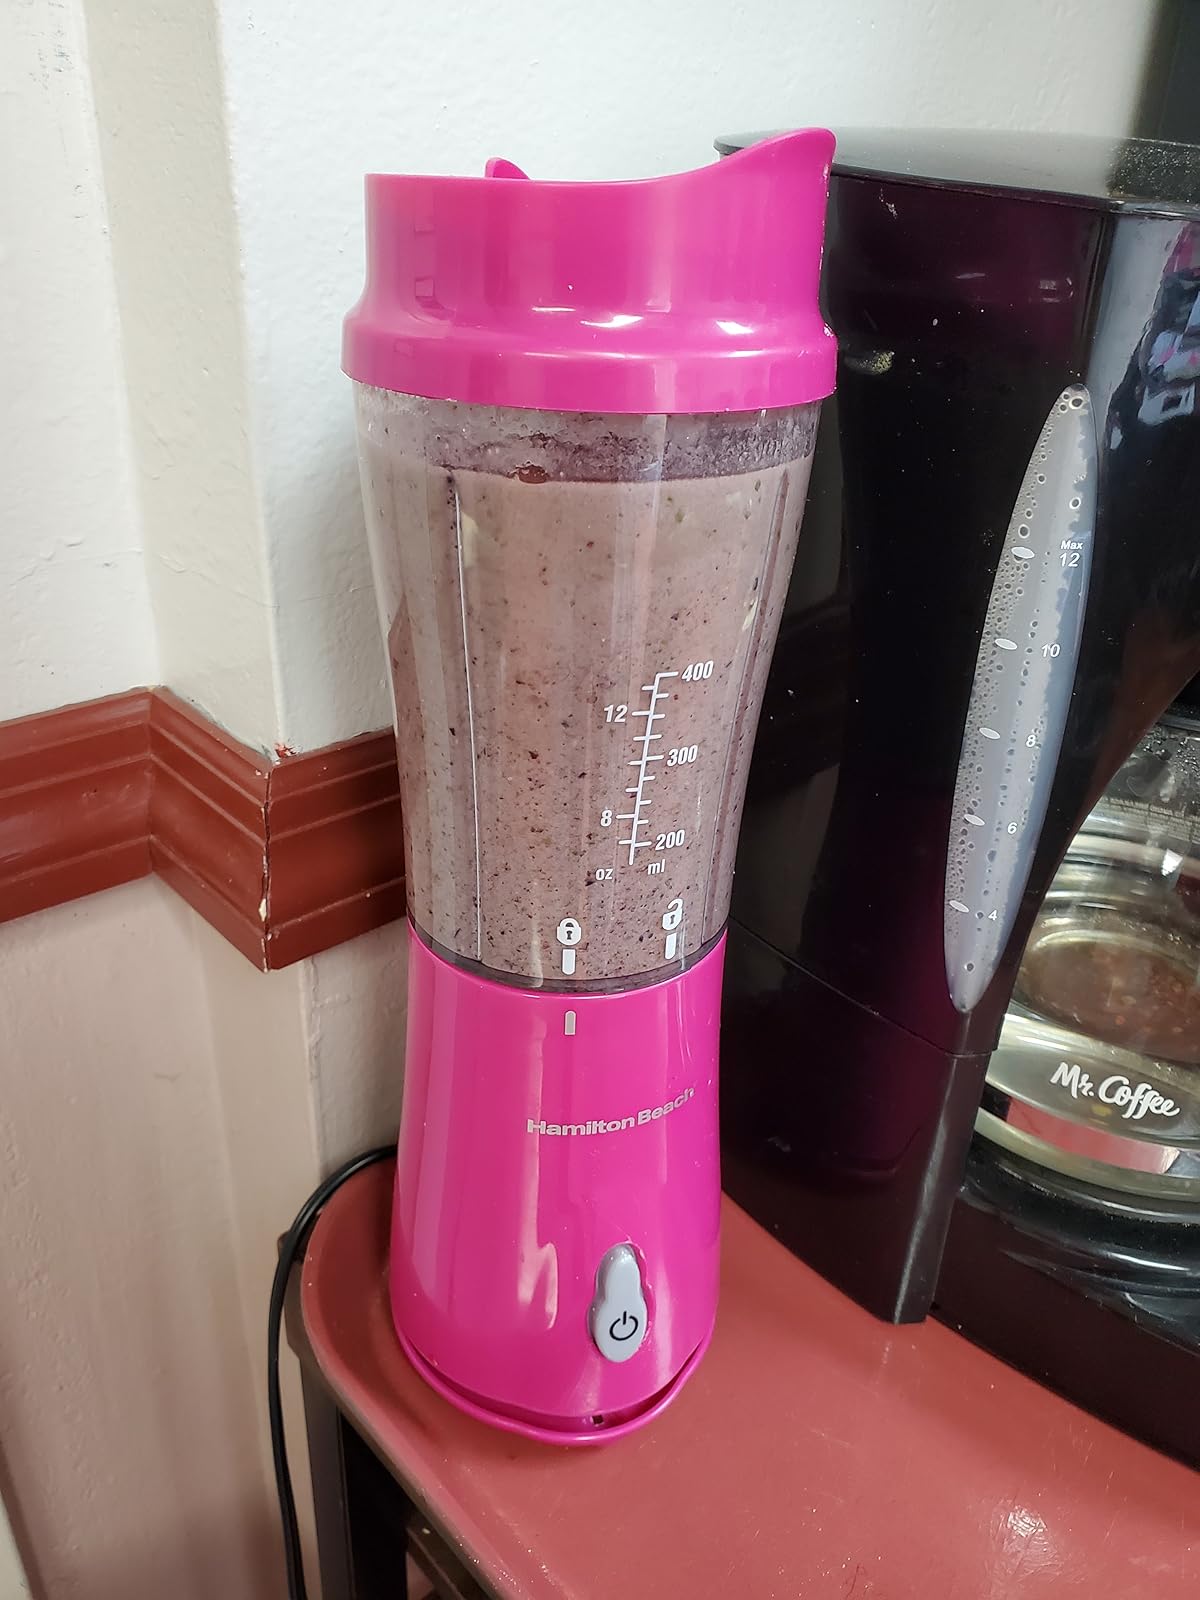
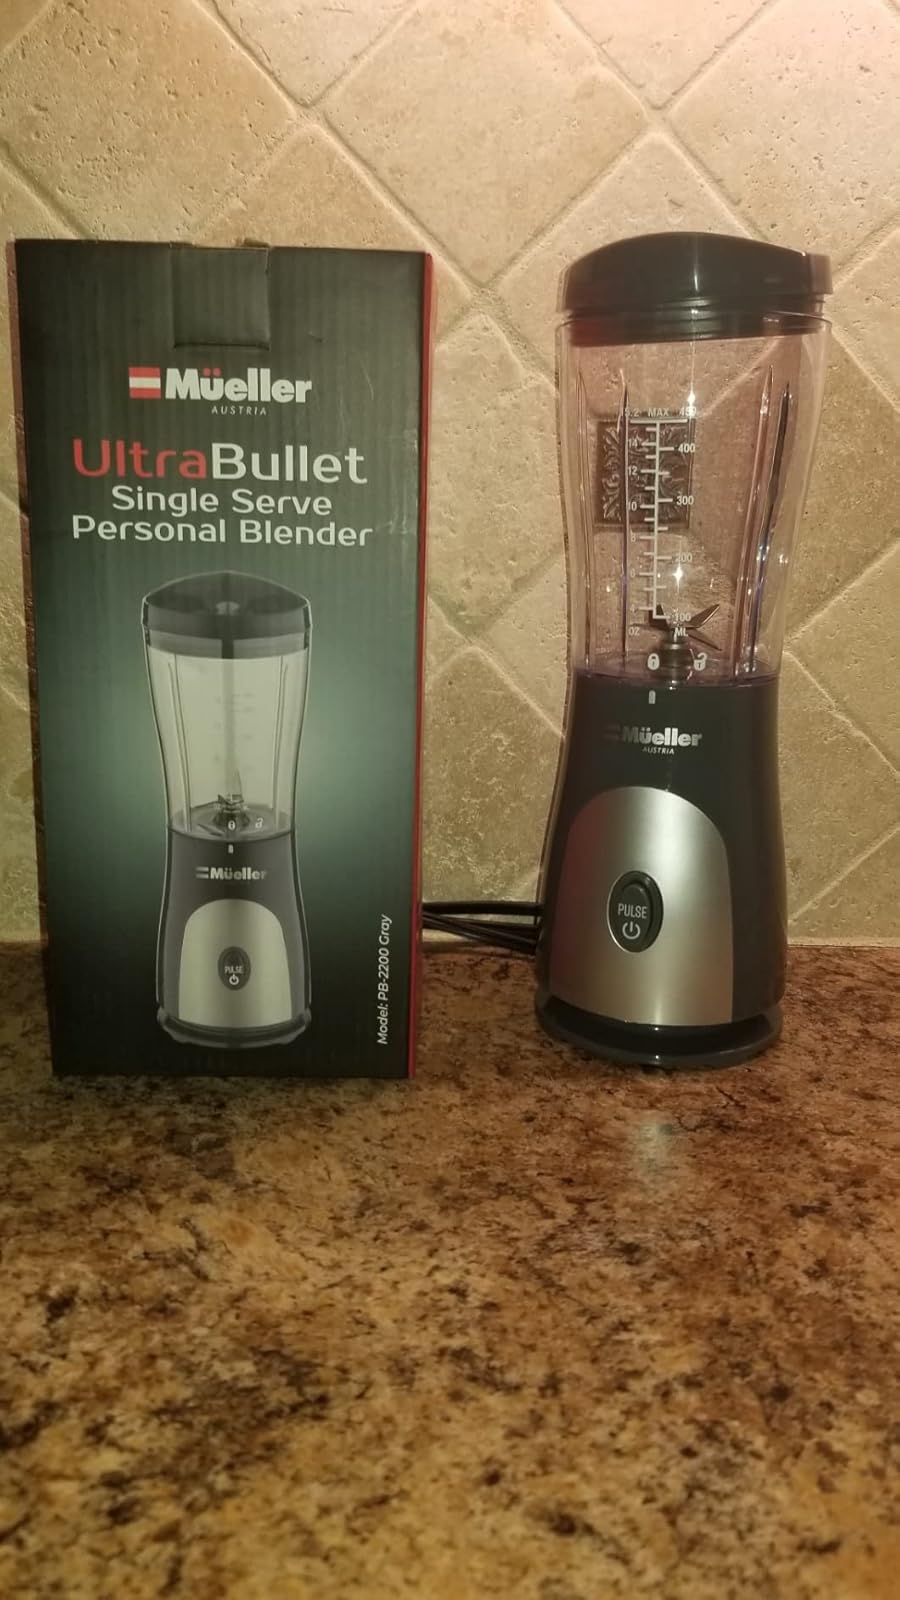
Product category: items_blender
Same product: no